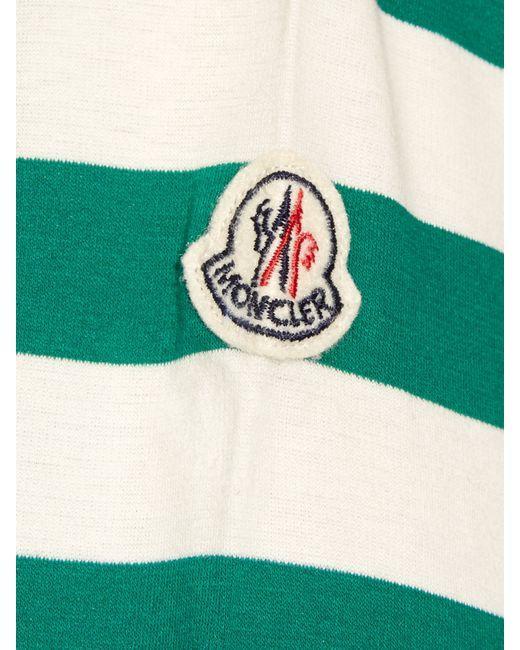
Grüner und cremefarbener Stoff mit großen Streifendetails und Moncier-Abzeichen für mehrere Zwecke